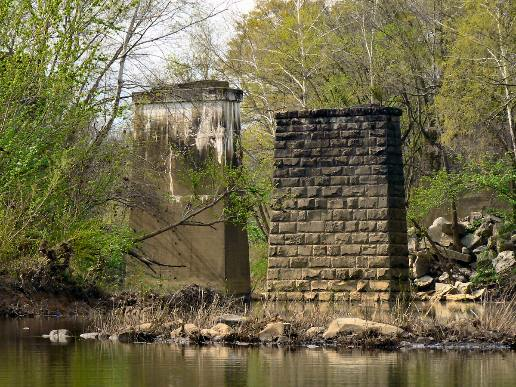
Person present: No